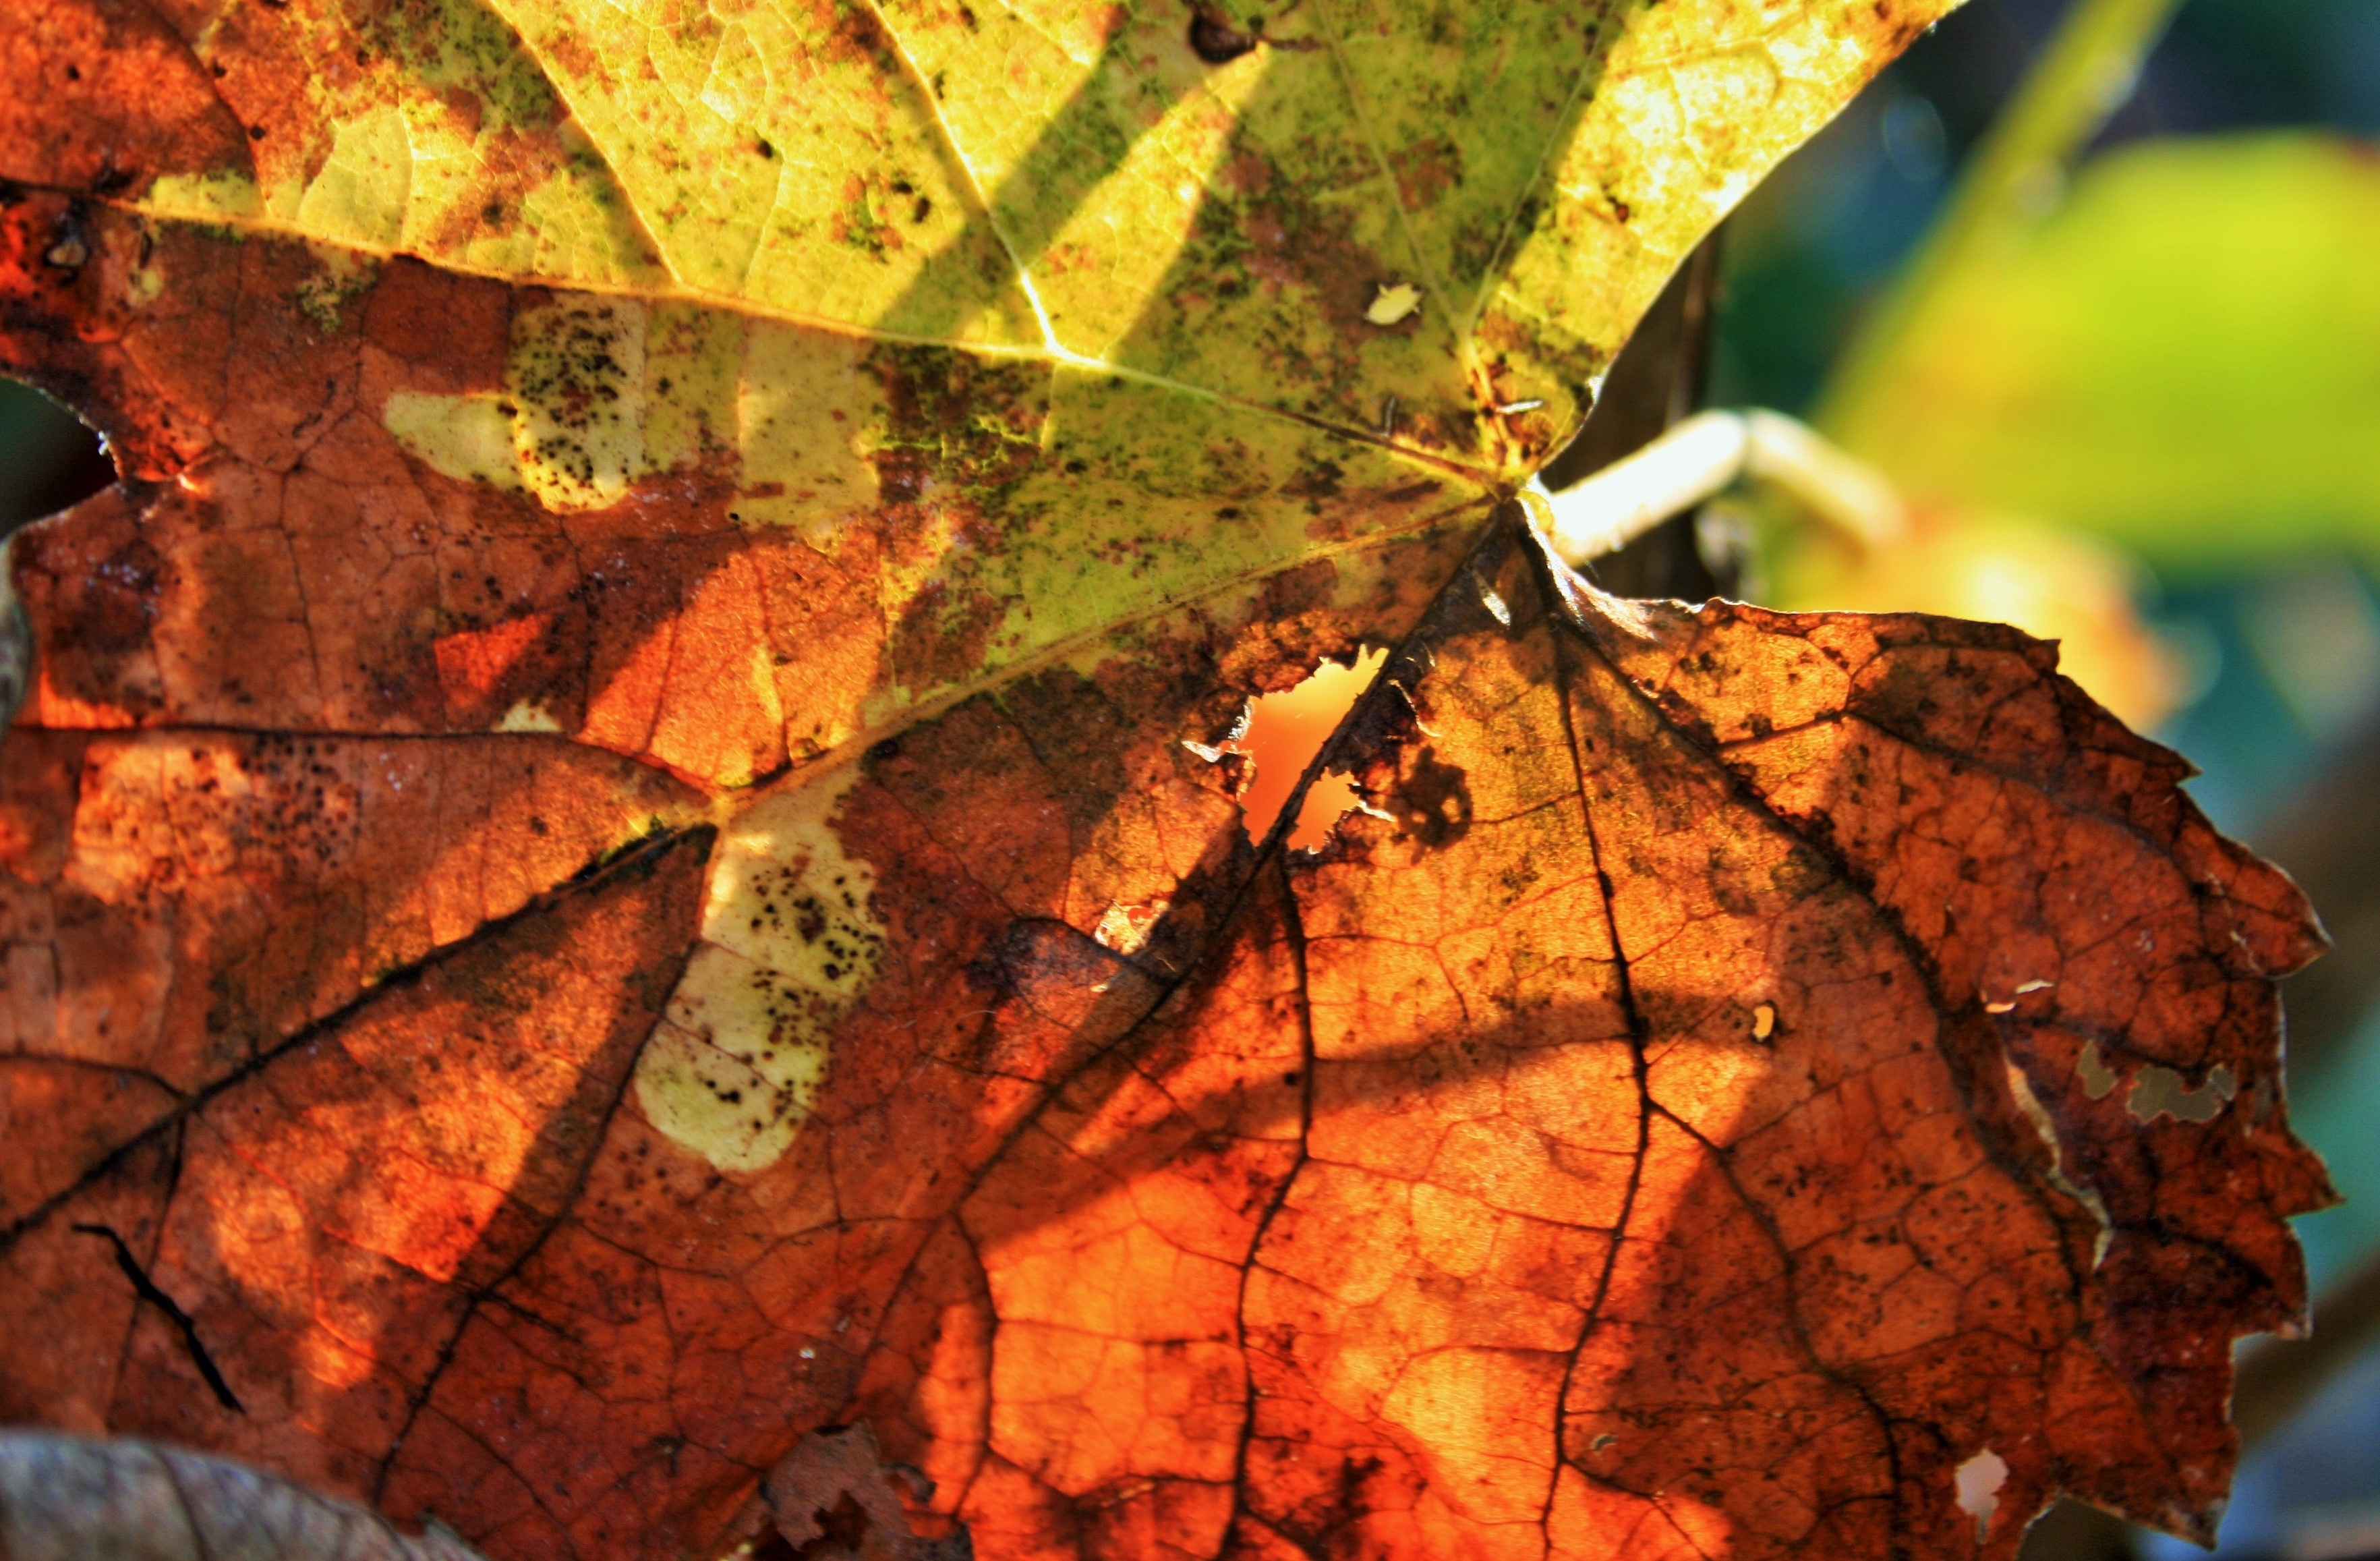
tree, nature, branch, winter, plant, grape, vine, leaf, old, dry, rust, autumn, brown, soil, decay, yellow, season, maple tree, maple leaf, deciduous, change, woody plant, russet leaf